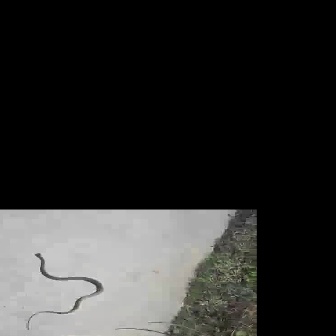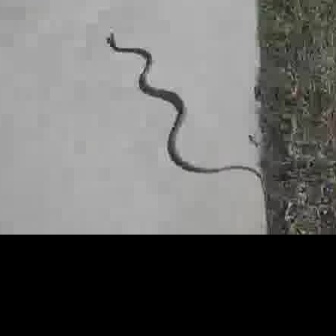
  Please identify the target specified by the bounding box [26,252,103,329] in the first image and locate it in the second image. Return the coordinates in [x_min,y_min,x_max,y_max] format.
Answer: [103,31,267,195]